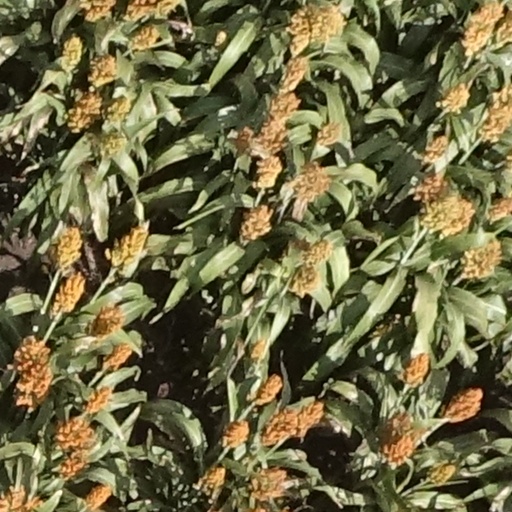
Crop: sorghum